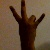
The image shows a hand gesture representing the number 7 in Indian Sign Language.